Cloud Master

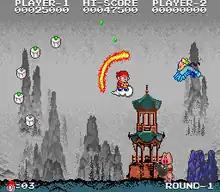
Arcade version screenshot

The player controls Mike Chen floating on a cloud, maneuvering around the screen and shooting balls of energy at flying enemies. Powerups can be collected for stronger and faster firepower. Some parts of the stages have doors that give the player the opportunity to buy special bomb types with collectible credits. Each stage has its own mini-boss and main boss. The player restarts at certain checkpoints after losing a life.